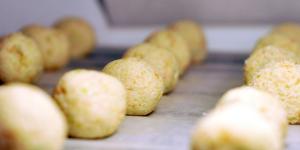
cordiales con thermomix